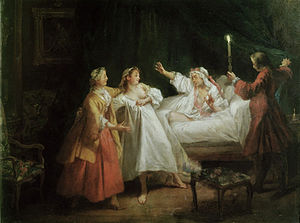
Jean de La Fontaine / Liv og virke / Akademiet
En scene fra La Fontaines fortælling Le Gascon Puni, maleri af Nicolas Lancret, Musée du Louvre.
Jean de La Fontaine var en fransk forfatter af fabler og en af de mest læste franske poeter i 1600-tallet. Han er kendt først og fremmest for sine Fabler, som blev et litterært forbillede for efterfølgende fabulister over hele Europa og talrige alternative versioner i Frankrig. Hans fabel om bjørnen og gartneren er ophav til udtrykket bjørnetjeneste.